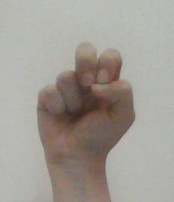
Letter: gaaf